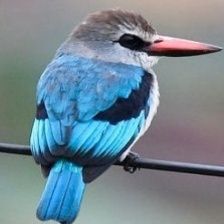
Species: WOODLAND KINGFISHER
Scientific name: HALCYON SENEGALENSIS